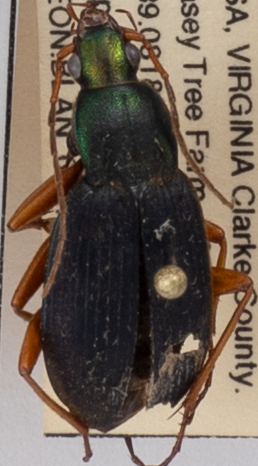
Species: Chlaenius aestivus
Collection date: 2018-05-22
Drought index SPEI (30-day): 1.69
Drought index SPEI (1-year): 0.26
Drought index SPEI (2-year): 0.642